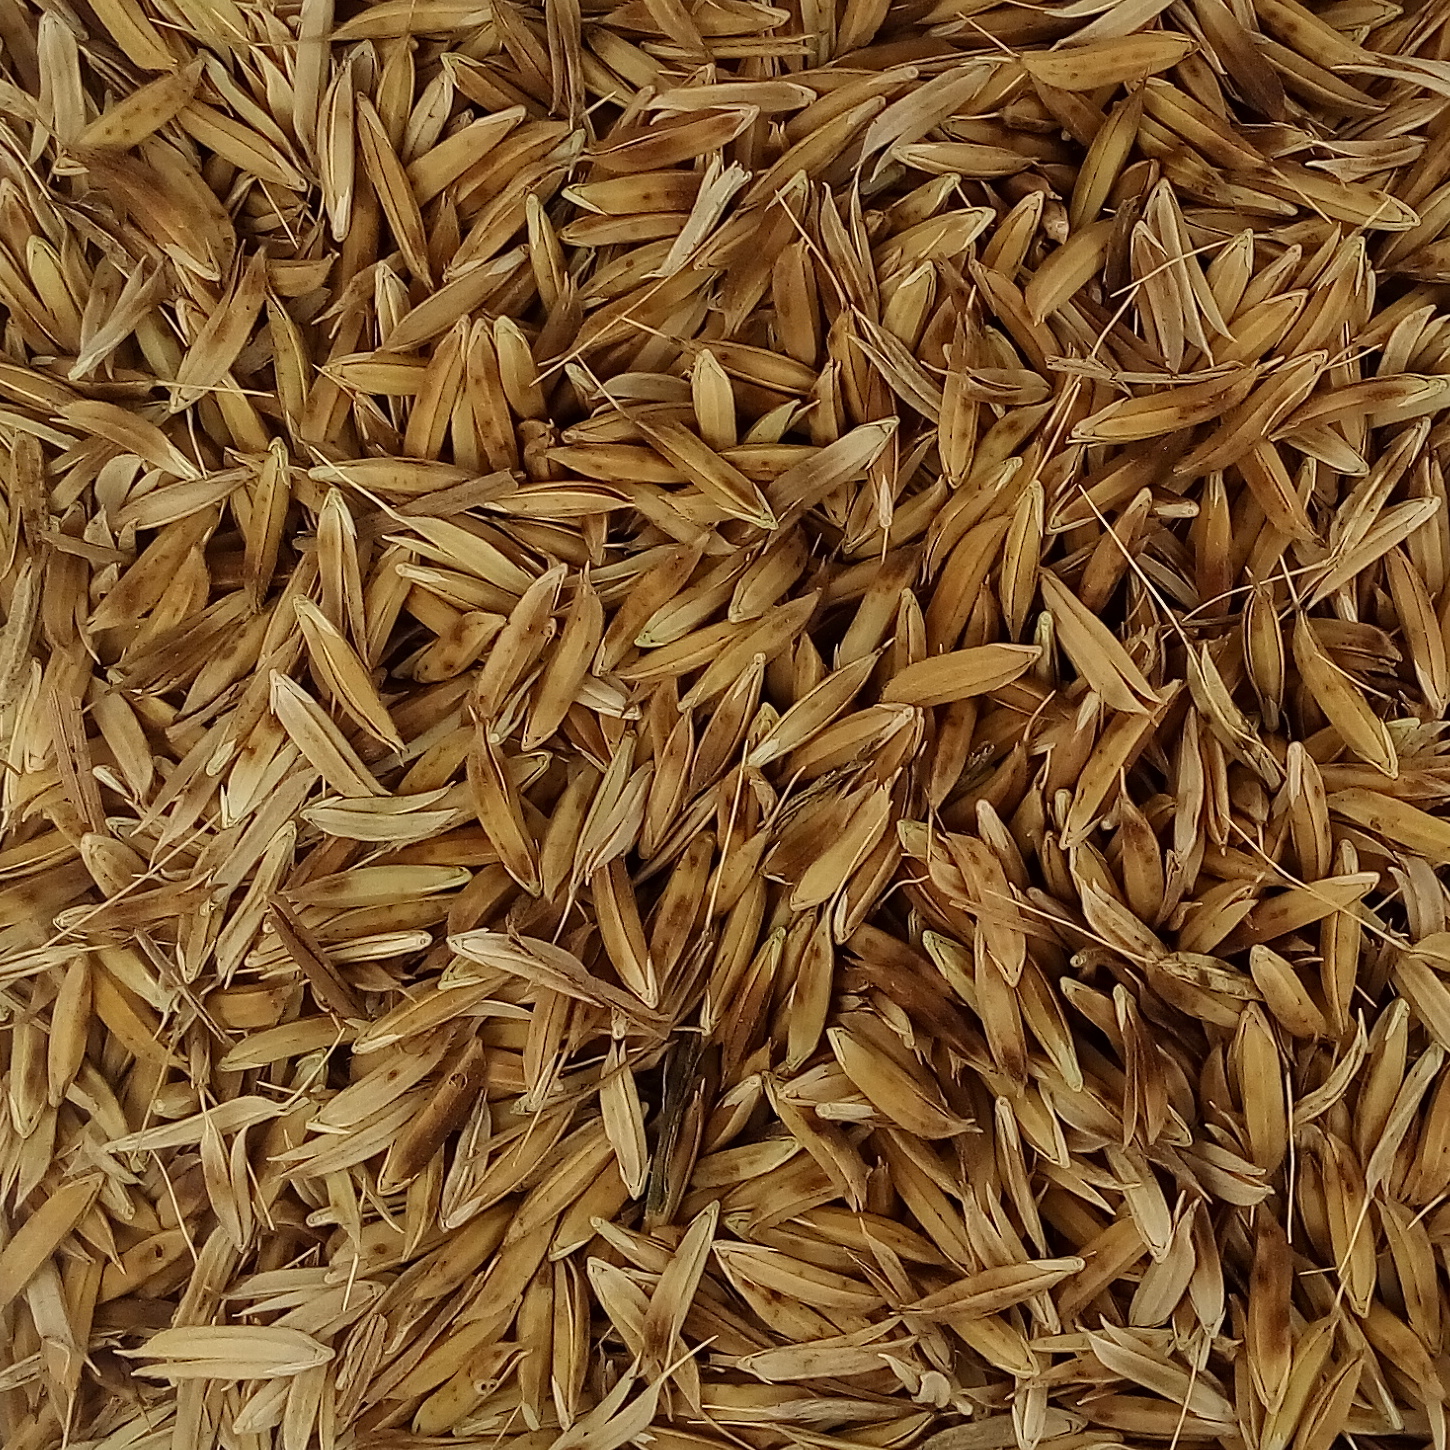
Rice seed variety: DHBT_3